Oxfordshire and Buckinghamshire Light Infantry

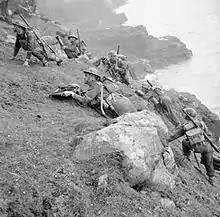
Men of the 5th Battalion, Oxfordshire and Buckinghamshire Light Infantry scramble up cliffs during 'toughening up' exercises by the sea at Castlerock in Northern Ireland, 14 July 1941.

On 13 June the battalion moved to Chateau St Come, approximately one mile south of Breville, where it remained until 20 June when it moved to Le Mesnil. On 26 June the battalion was ordered to occupy the village of Breville, moving back to Chateau St Come on 8 July. On 23 July the battalion returned to Le Mesnil and a week later to the trenches of Breville. On 7 August the battalion left Breville and apart from moving to Le Mesnil on 13 August for two days continued to hold the line at Chateau St Come on Bréville ridge. German army companies fighting the battalion each had a German officer and Sergeant however many of the soldiers were Russian and Eastern European. The battalion's time there was a period of static warfare. The bocage country of small fields and orchards surrounded by thick hedges was of greater advantage to the German defenders than to the Allied troops and the battalion sustained many casualties from snipers, mortar and shell fire.